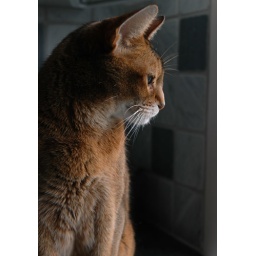
In the kitchen window, keeping a lookout on the hole in the street